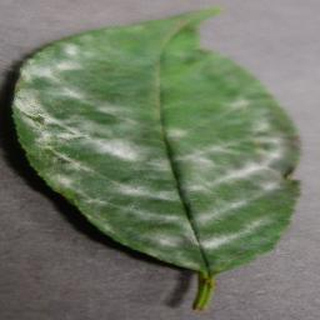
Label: cherry_powdery_mildew